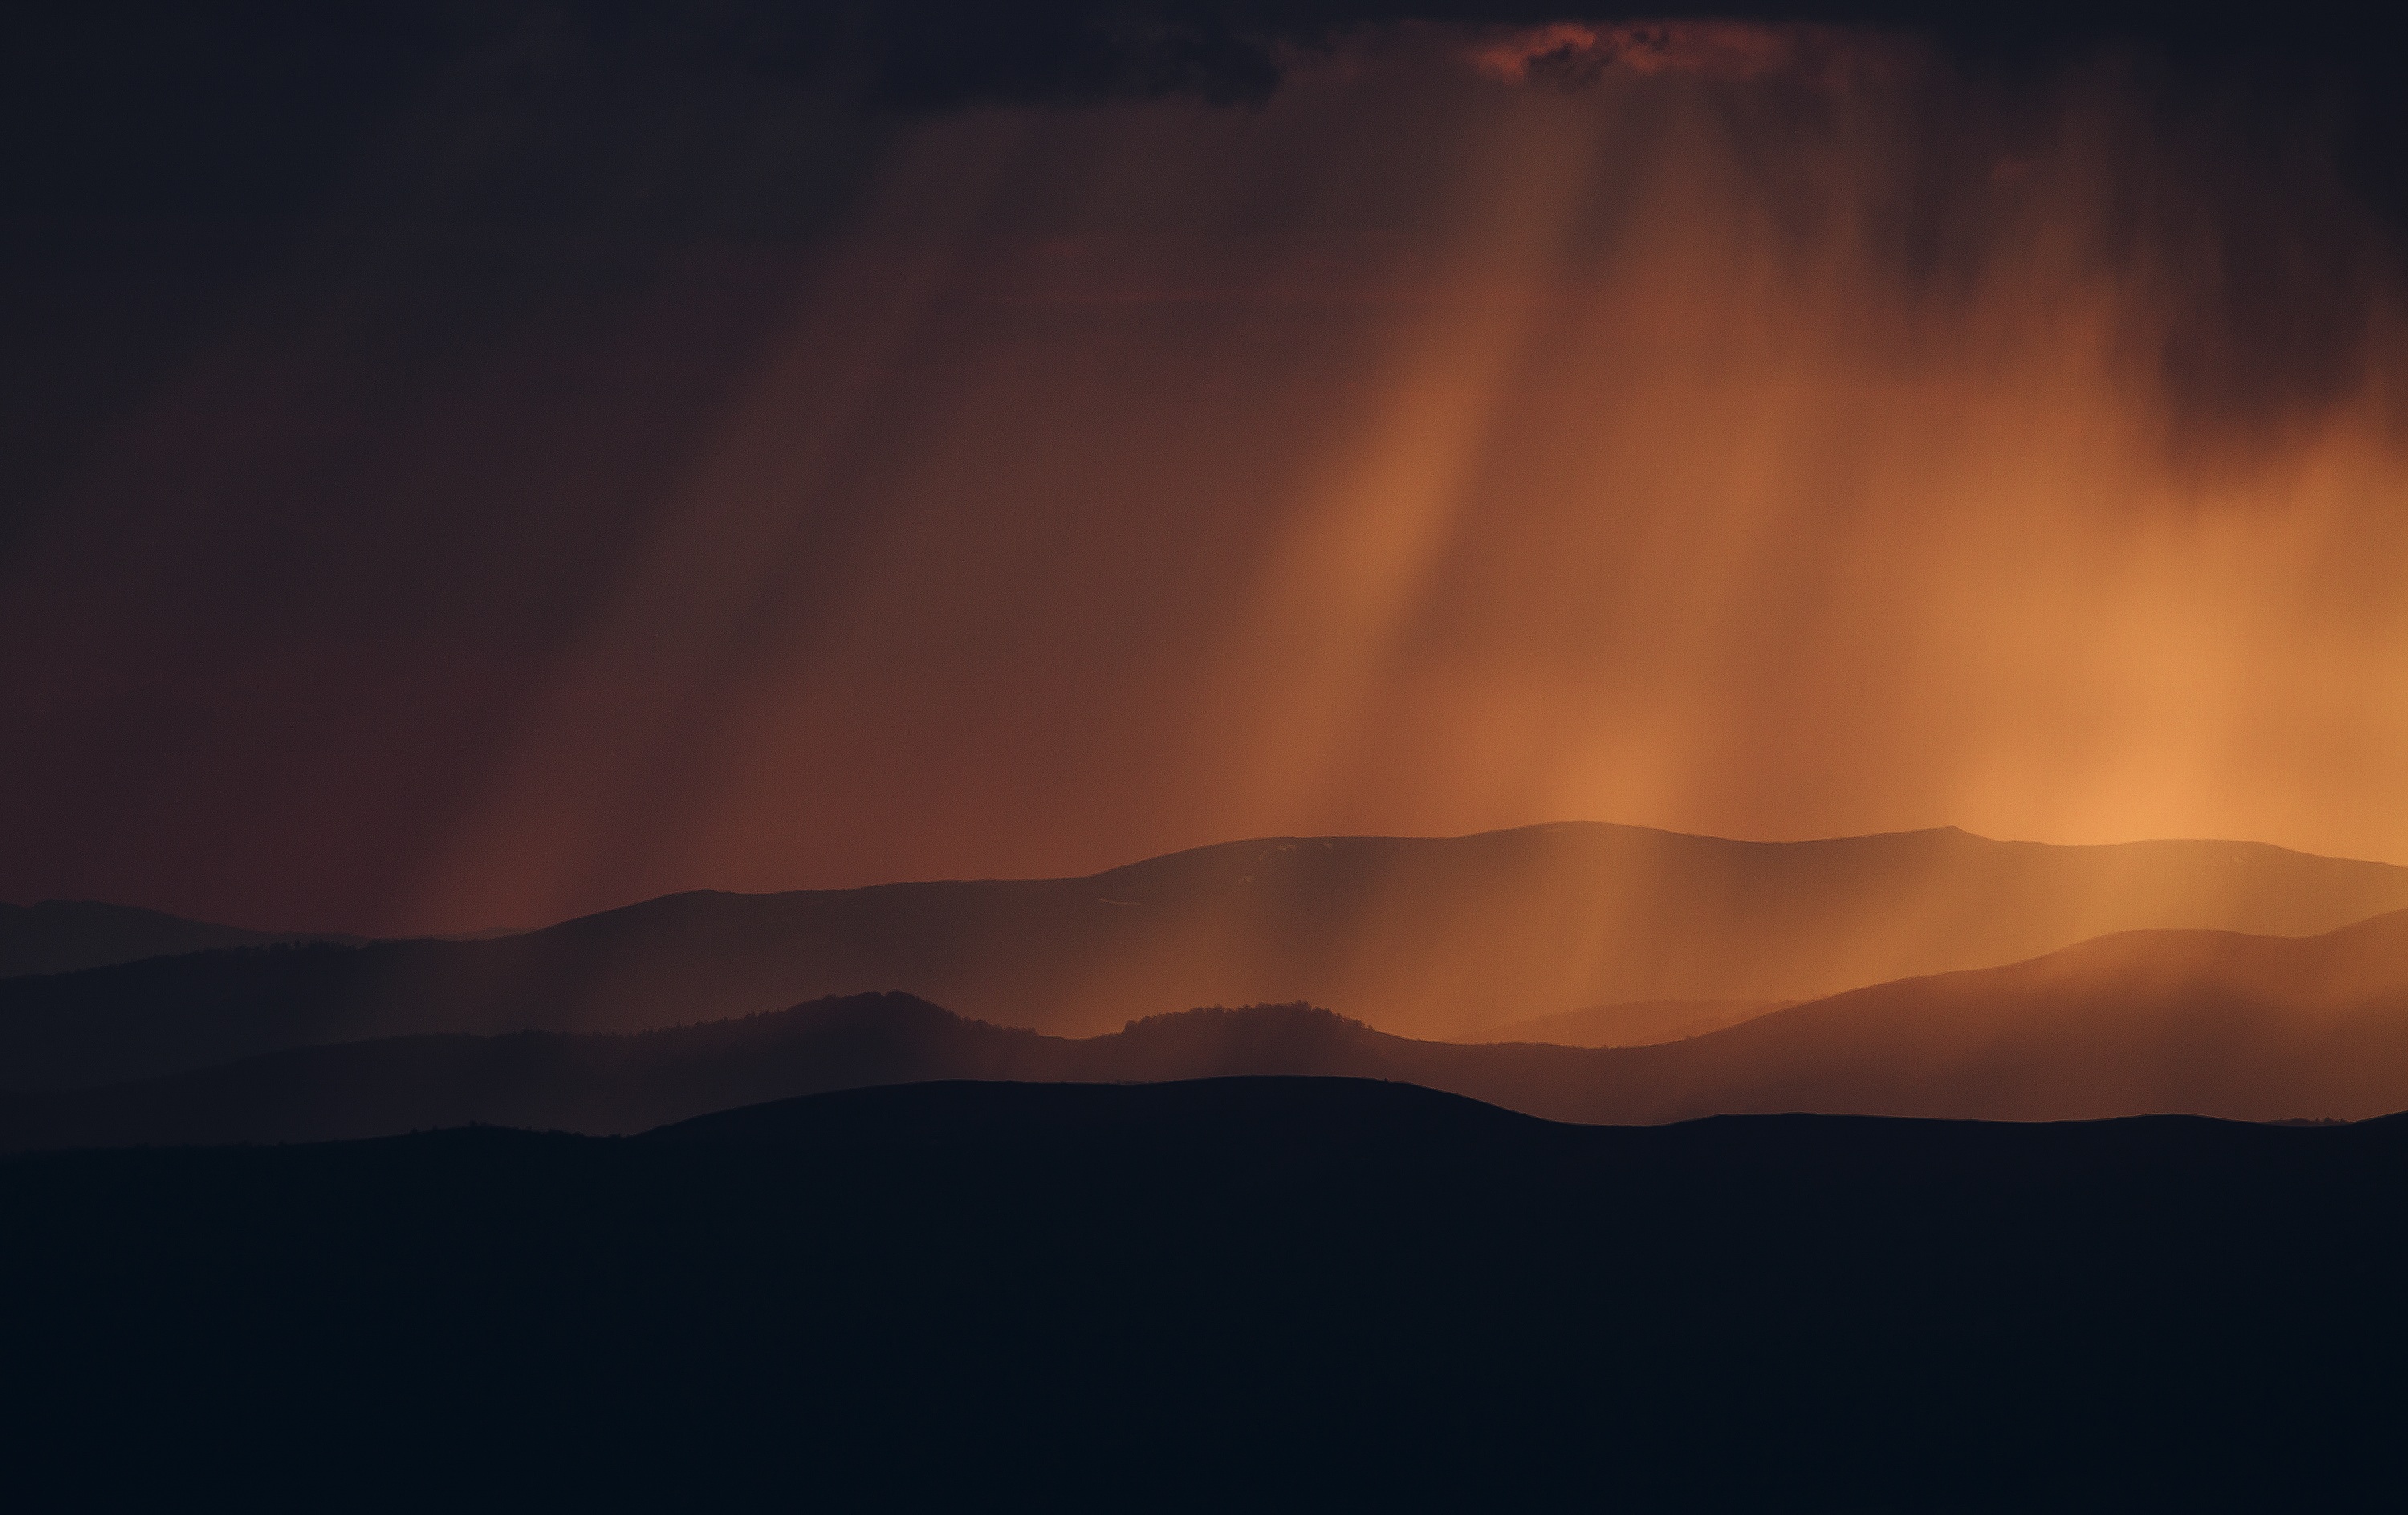
nature, horizon, silhouette, mountain, cloud, sky, sunrise, sunset, mist, night, sunlight, morning, dawn, atmosphere, dusk, evening, darkness, mountains, atmospheric phenomenon, geological phenomenon, sunirse